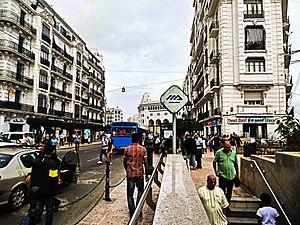
Bouche du métro d'Alger, Tafourah - Grande Poste